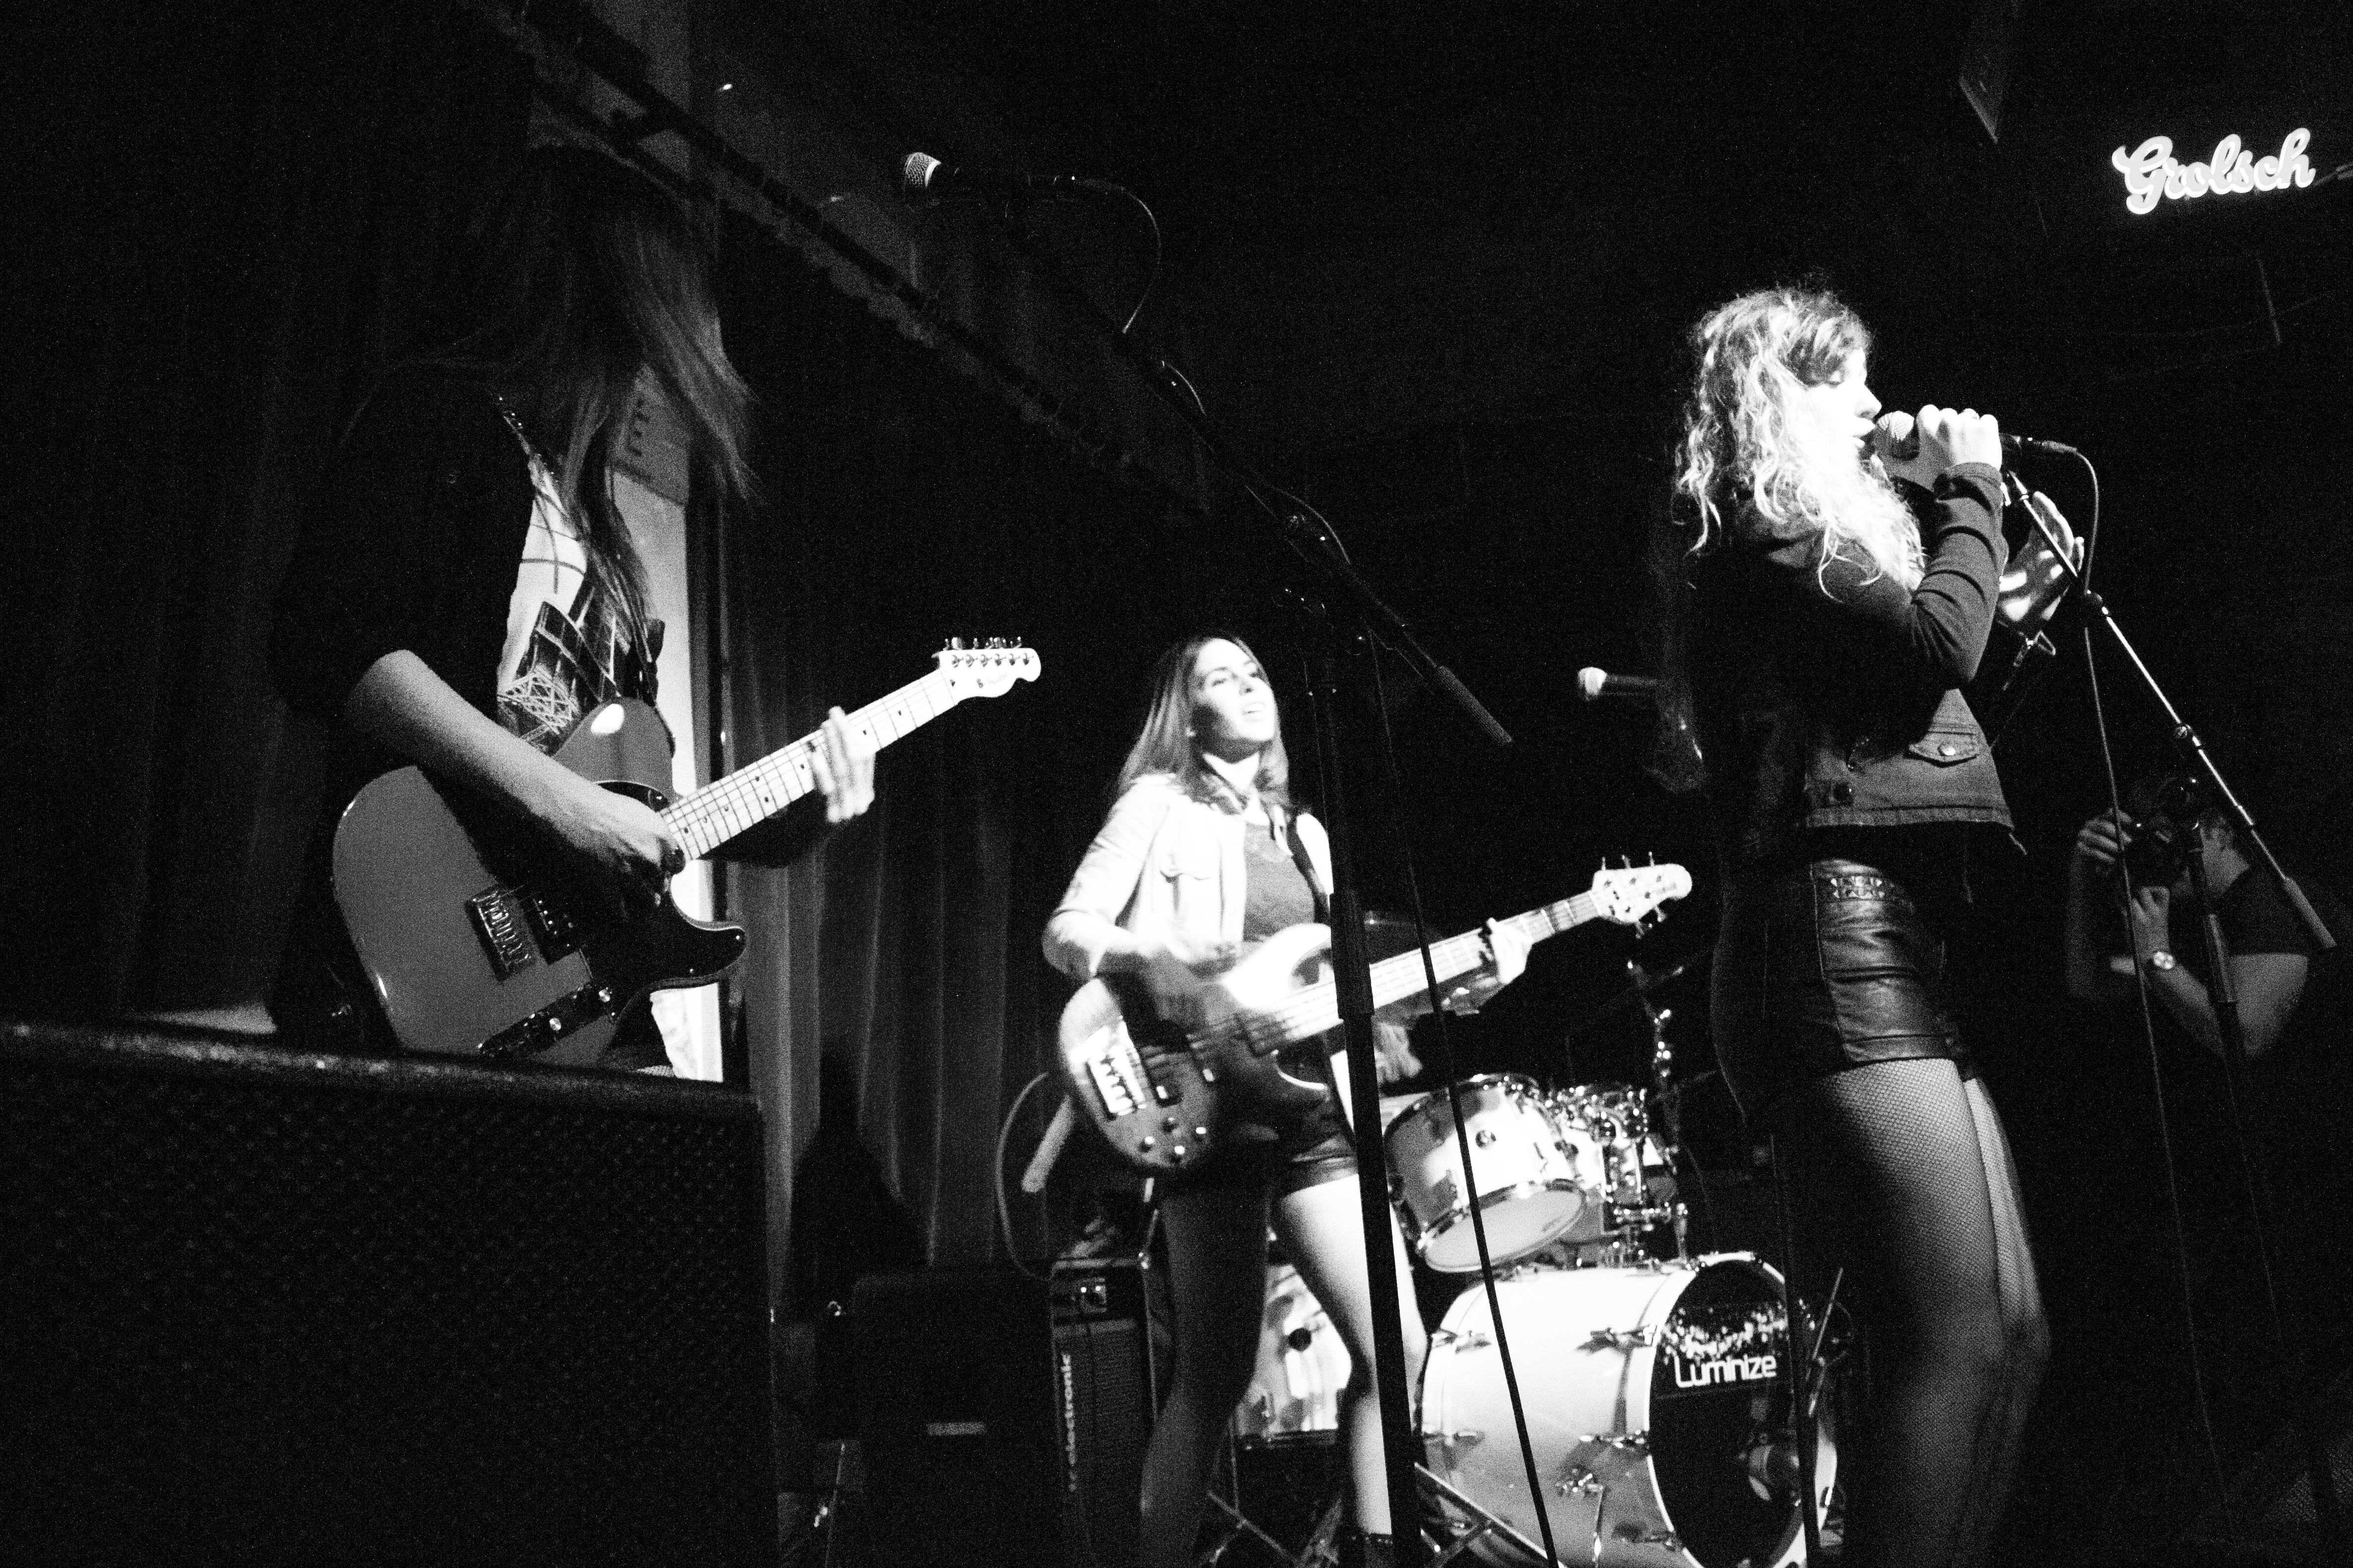
rock, music, black and white, van, concert, band, live, canon, musician, black, monochrome, performance art, holland, nederland, hague, zuid, luminize, eosm, paard, denhaag, netherlands, girls, haye, stage, croatia, pop, troye, paarcafe, performance, bassist, singing, guitarist, drums, drummer, entertainment, performing arts, singer songwriter, rock concert, monochrome photography, social group, musical ensemble